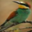
Label: bird